Whitney-on-Wye toll bridge

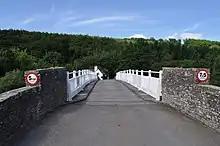
Looking across the toll bridge at Whitney-on-Wye.

A bridge was first built at the site around 1780 following authorisation by Act of Parliament and with the agreement of Tomkyns Dew, the lord of the manor. The stone structure of five bays replaced a ferry that had been operated by Dew. This bridge and two successors of similar design were all destroyed by flooding on the river, the last in 1795.